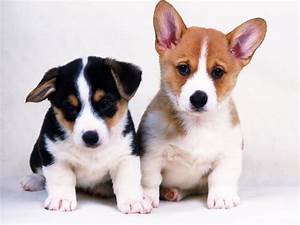
Label: cane